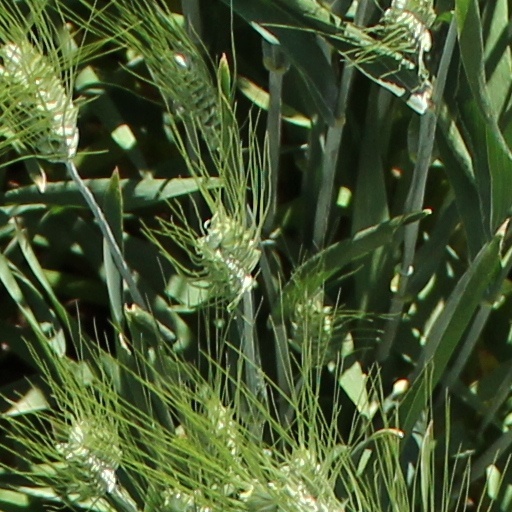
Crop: wheat